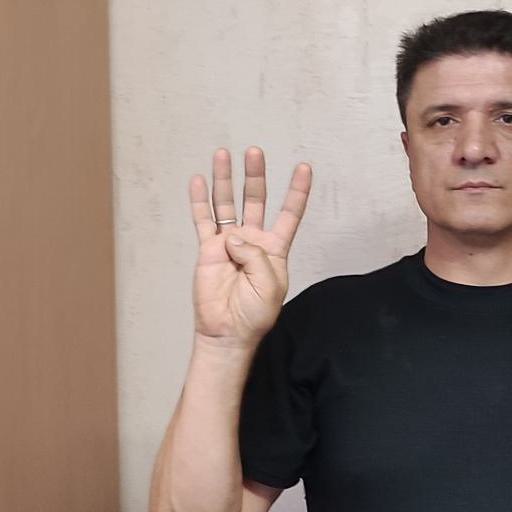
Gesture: four